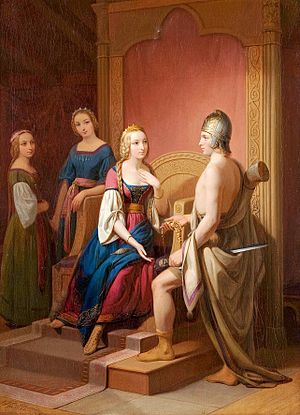
Hejmdal / Heimdall og Thors hammer
Heimdall giver Brísingamen tilbage til Freja, maleri af Nils Blommér (1845).
Heimdall eller Hejmdal er en af de mest gådefulde guder i den nordiske mytologi. Fordi han har fantastisk syn og hørelse, optræder han i myterne som gudernes vagtmand, der sidder ved enden af Bifrost og sørger for, at ingen jætter sniger sig ind i Asgård. Ved Ragnarok blæser han i Gjallarhornet, når jætterne angriber, så resten af guderne og einherjerne kan forberede sig til kampen. Ifølge Vølven skal han i det sidste slag kæmpe mod Loke. Det vil ende med, at de dræber hinanden, men Heimdall vil alligevel være den sidste af guderne, der dør i Ragnarok. Han blev født i urtiden ved verdens rand af ni mødre.